1 Maja Coal Mine

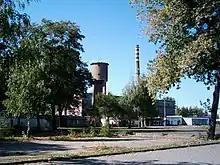
Coal Mine after closed in 2007

The 1 Maja coal mine ("Coal Mine 1st May"; pol. "Kopalnia Węgla Kamiennego 1 Maja") was a large mine in the south of Poland in Wodzisław Śląski, Silesian Voivodeship, 260 km south-west of the capital, Warsaw.